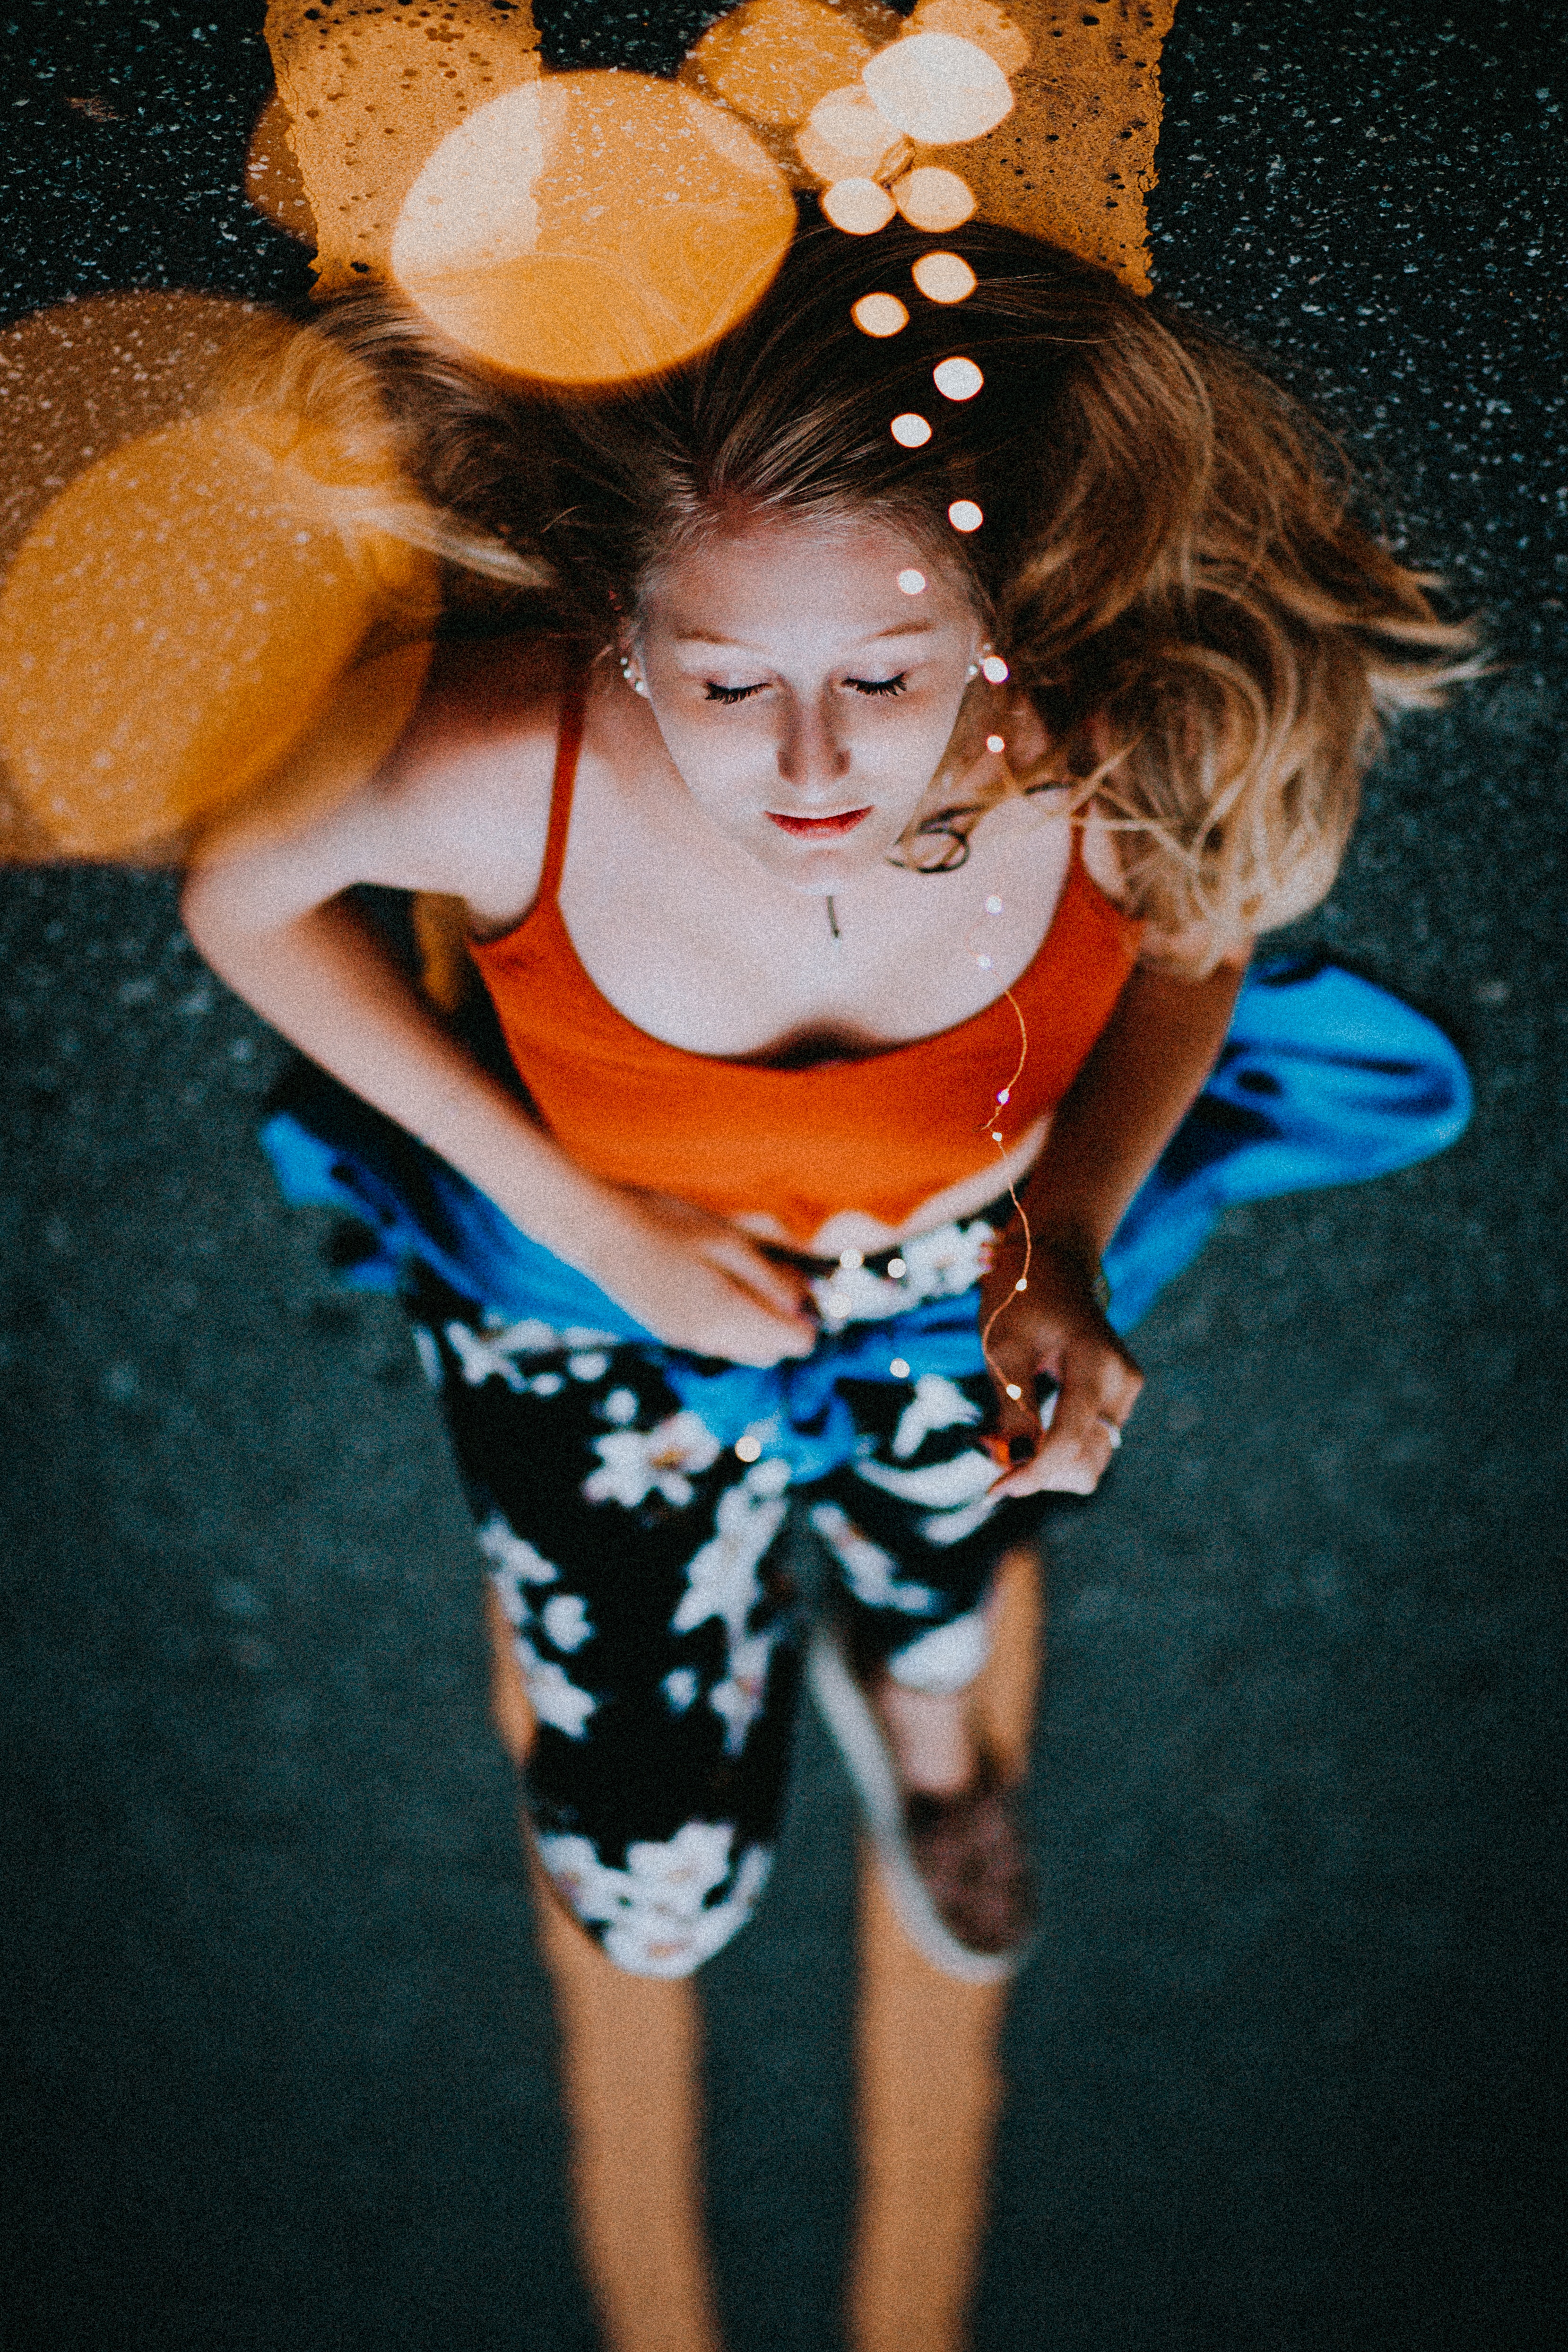
headpiece, hair accessory, child, plant, doll, headband